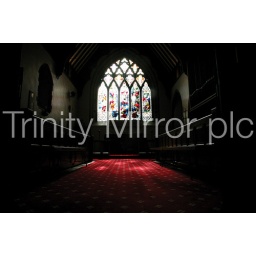
The largest stained glass window in the Parish Church of Chalfont st Peter. By Ash Magill